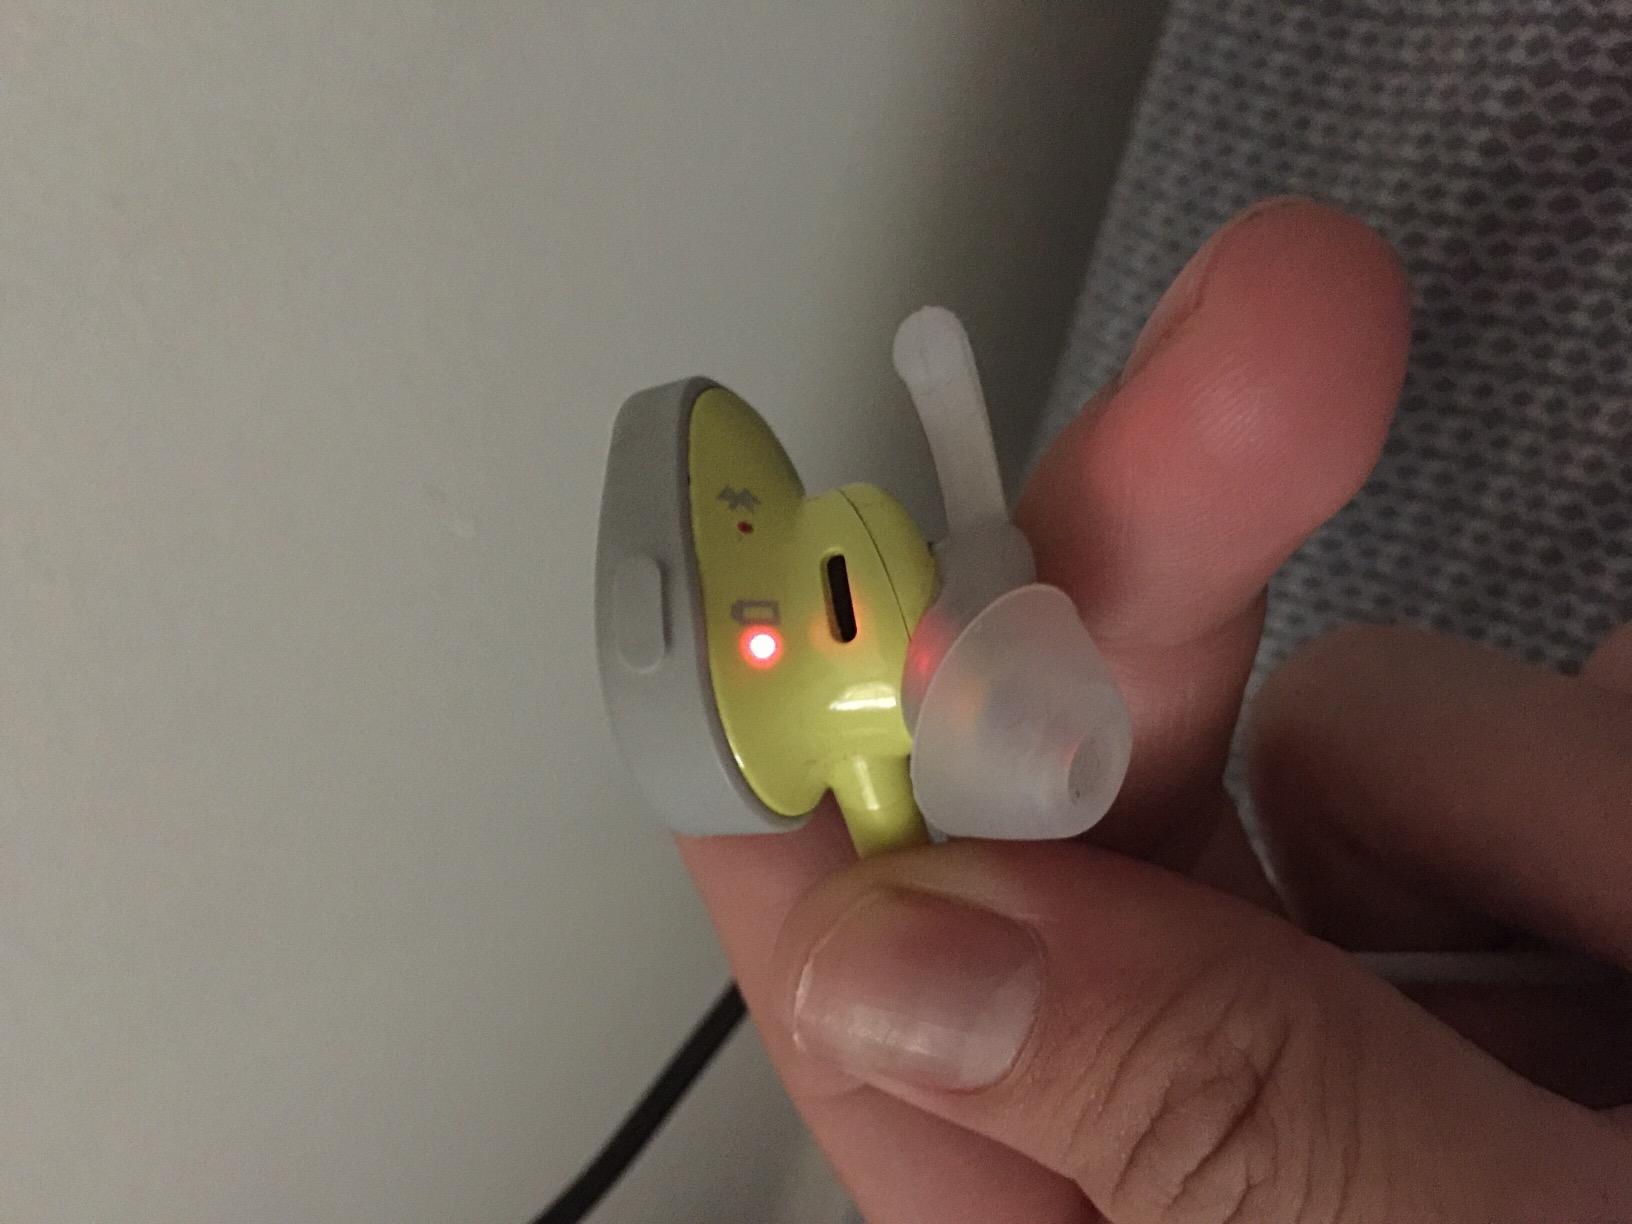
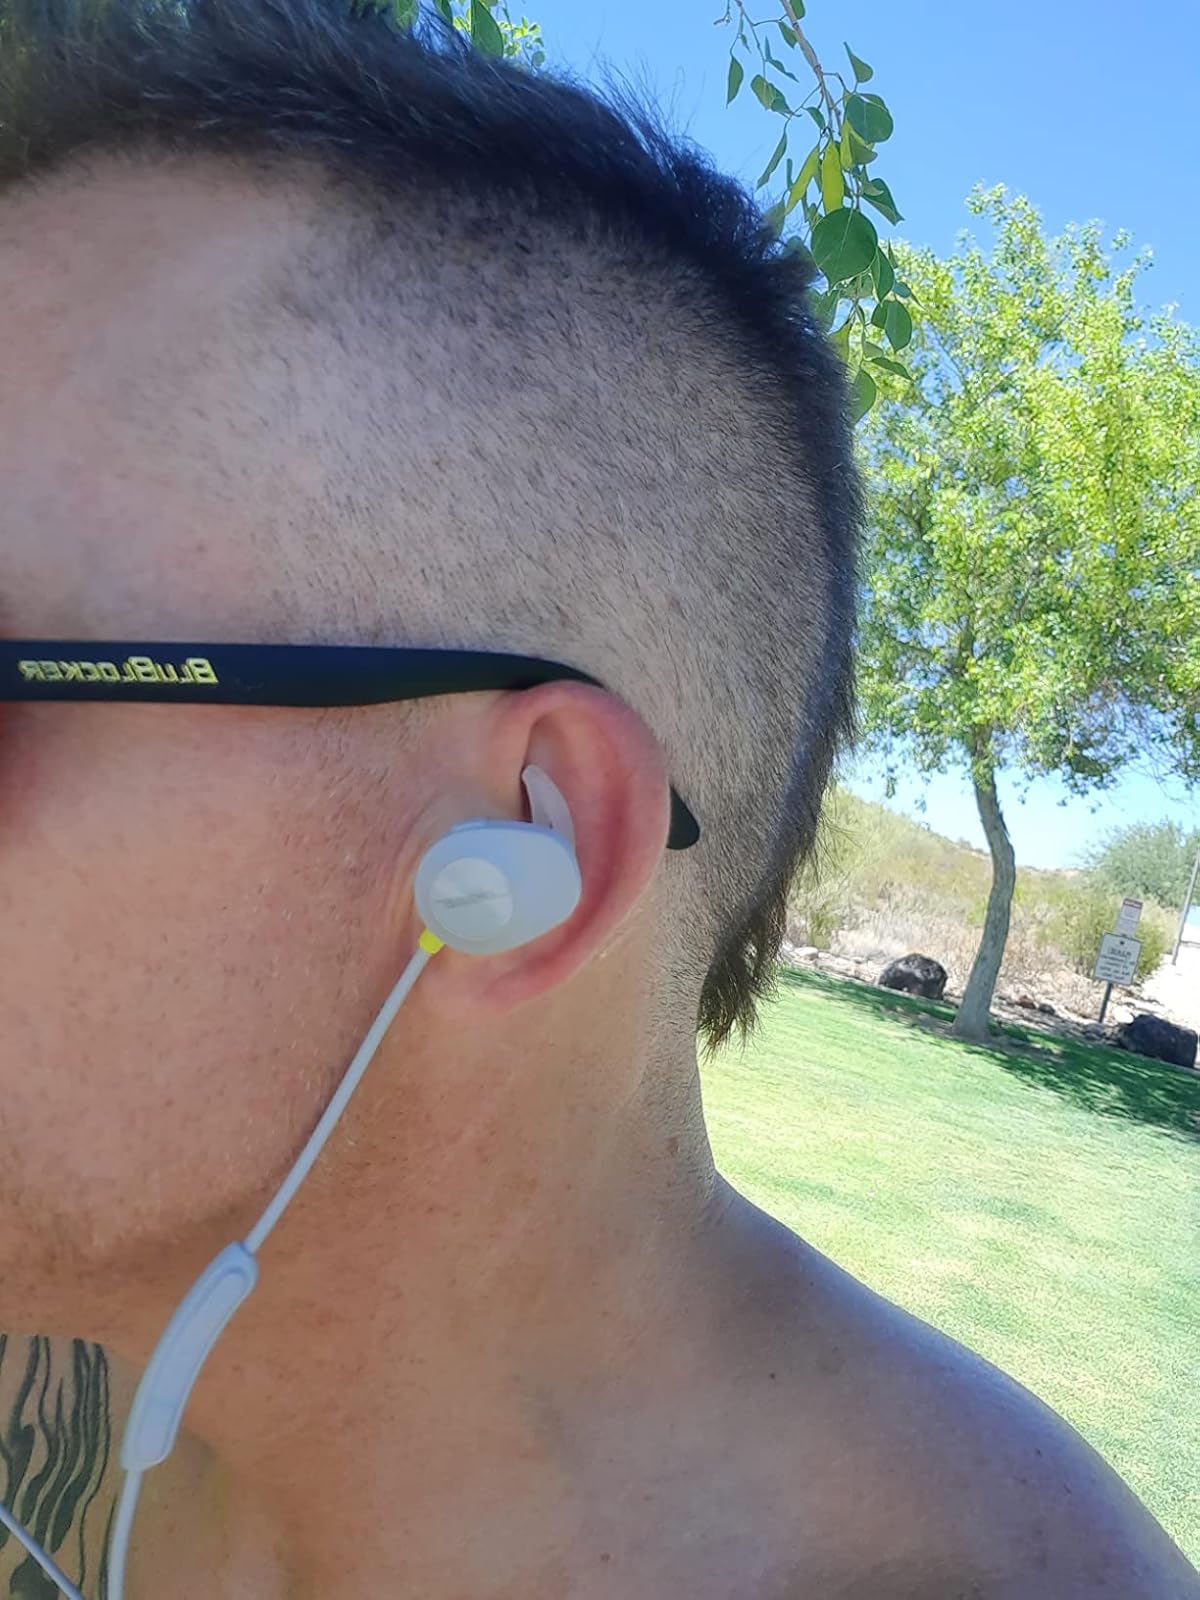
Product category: headphones
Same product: yes